Rio de Janeiro bid for the 2016 Summer Olympics

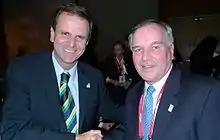
Two men in suit shaking hands.

Ahead of the election, the Rio de Janeiro bid committee lodged an official complaint against Madrid with the IOC Ethics Commission about comments made on September 30, 2009, by , vice president of the Spanish Olympic Committee (SOC); and considered doing it against Chicago due to comments by Richard M. Daley, Mayor of Chicago, on September 21, 2009. Odriozola called Rio de Janeiro "the worst of the four candidates", while Rio officials believe that Daley implied that the city was incapable of hosting the Olympics when he said it was "not the same as hosting the [2014] FIFA World Cup". Mercedes Coghen apologised for Odriozola's comments on behalf of the Madrid bid committee. According to the IOC rules, rival cities are not allowed to directly criticise other bidders. After the conclusion of the bid process, Shintarō Ishihara, Governor of Tokyo, blamed "invisible dynamics" and political deals for Tokyo's failure. Rio officials repudiated "the inappropriate statements" and sent a formal notification to the IOC on October 6, 2009. On November 30, 2009, the Hollywood actor Robin Williams caused embarrassment due to humorous comments made in an interview with David Letterman. During the "Late Show with David Letterman", broadcast by CBS, Williams said that Rio de Janeiro was elected as host city because it sent "50 strippers and a pound of blow" to compete with Michelle Obama and Oprah Winfrey, from Chicago. The comments were widely criticized by the Brazilian media and government authorities.